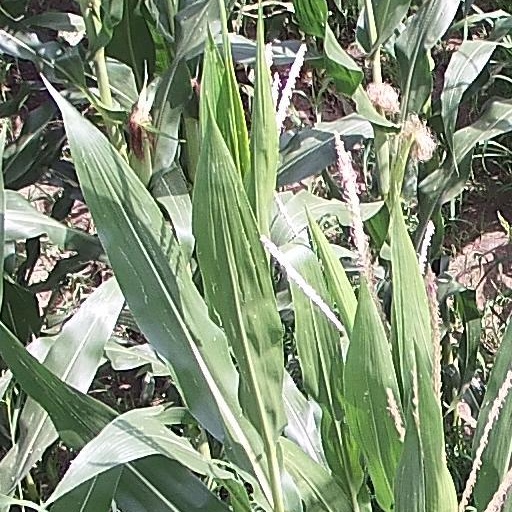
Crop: maize; corn